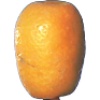
Label: Kumquats 1